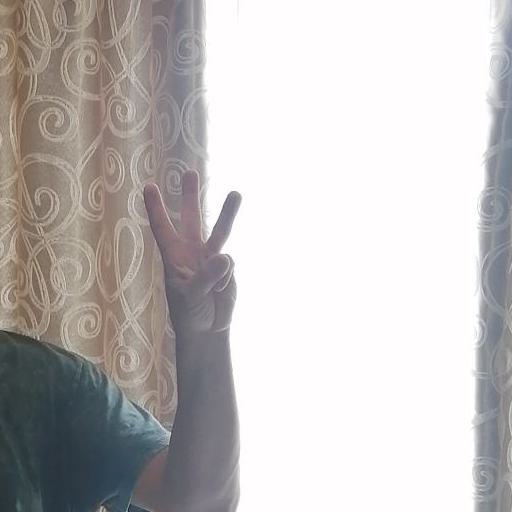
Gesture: three